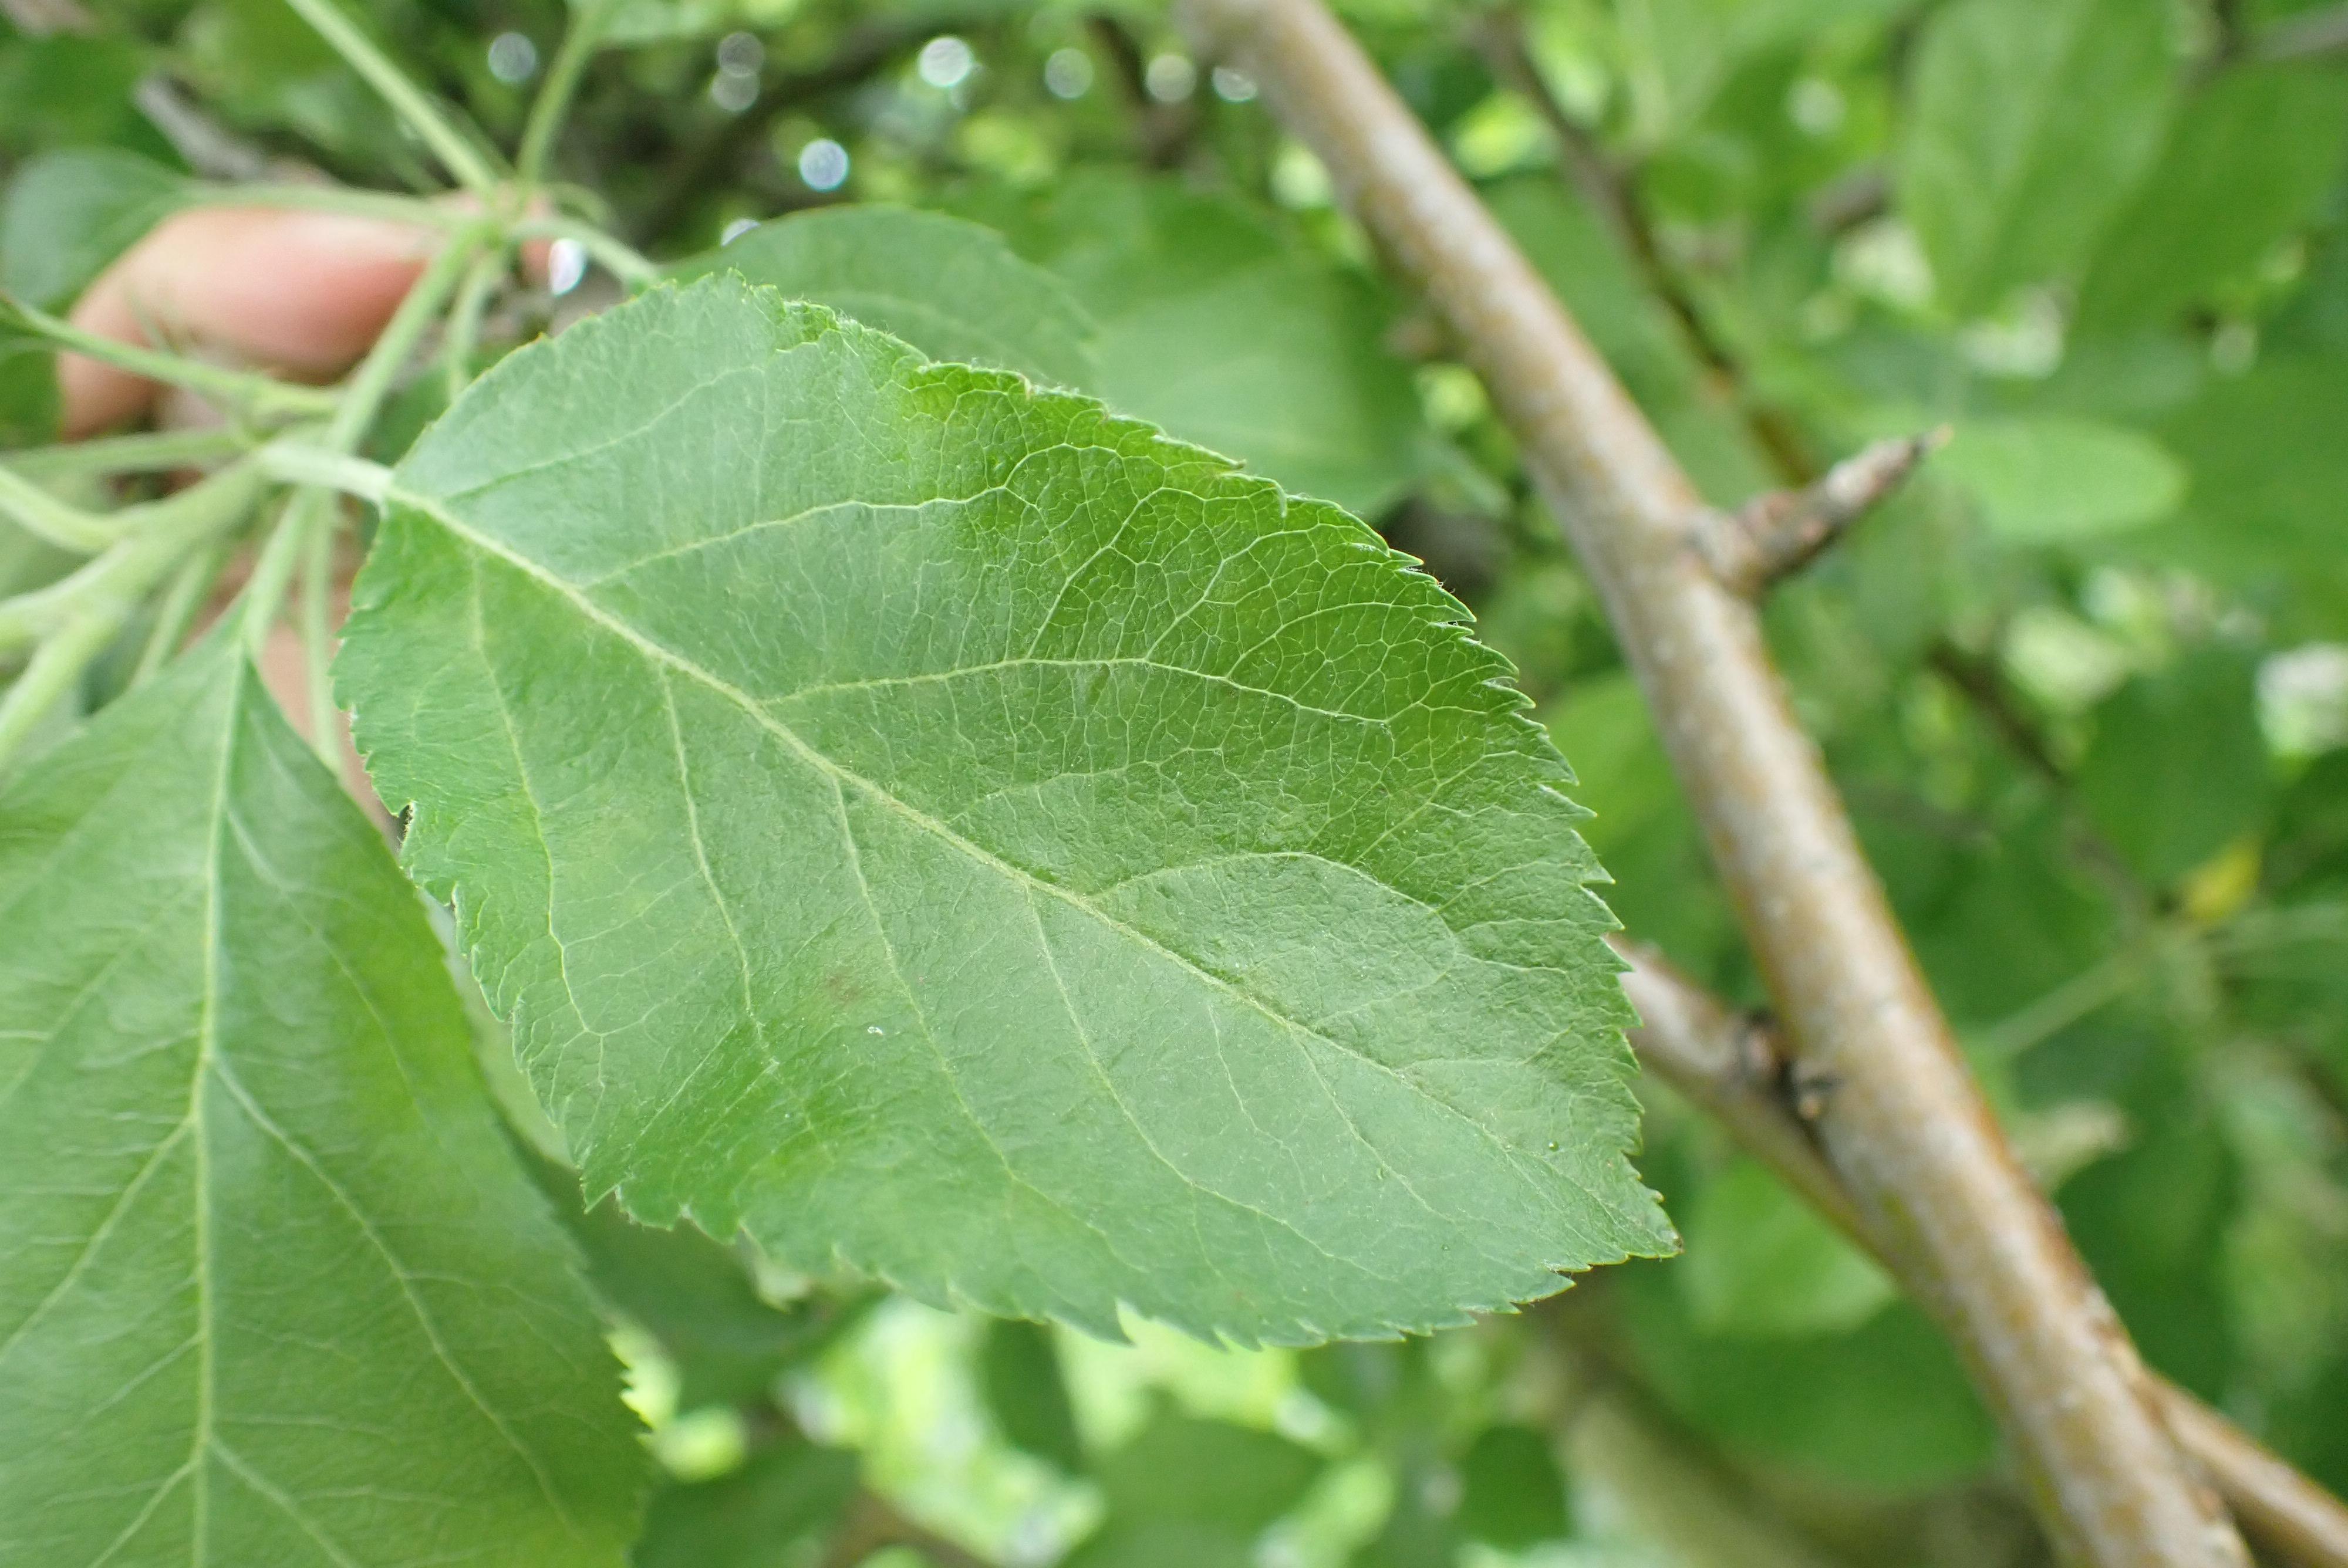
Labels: scab